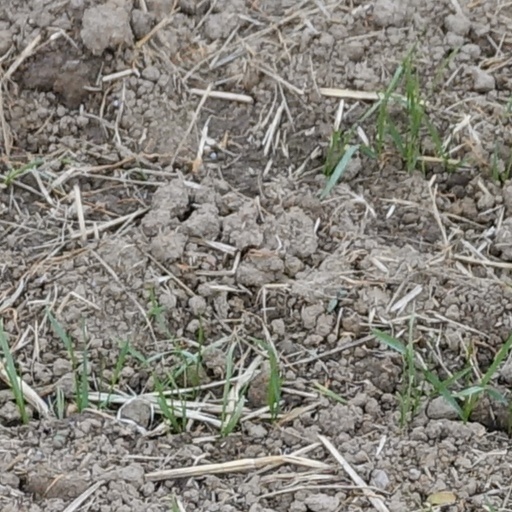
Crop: wheat